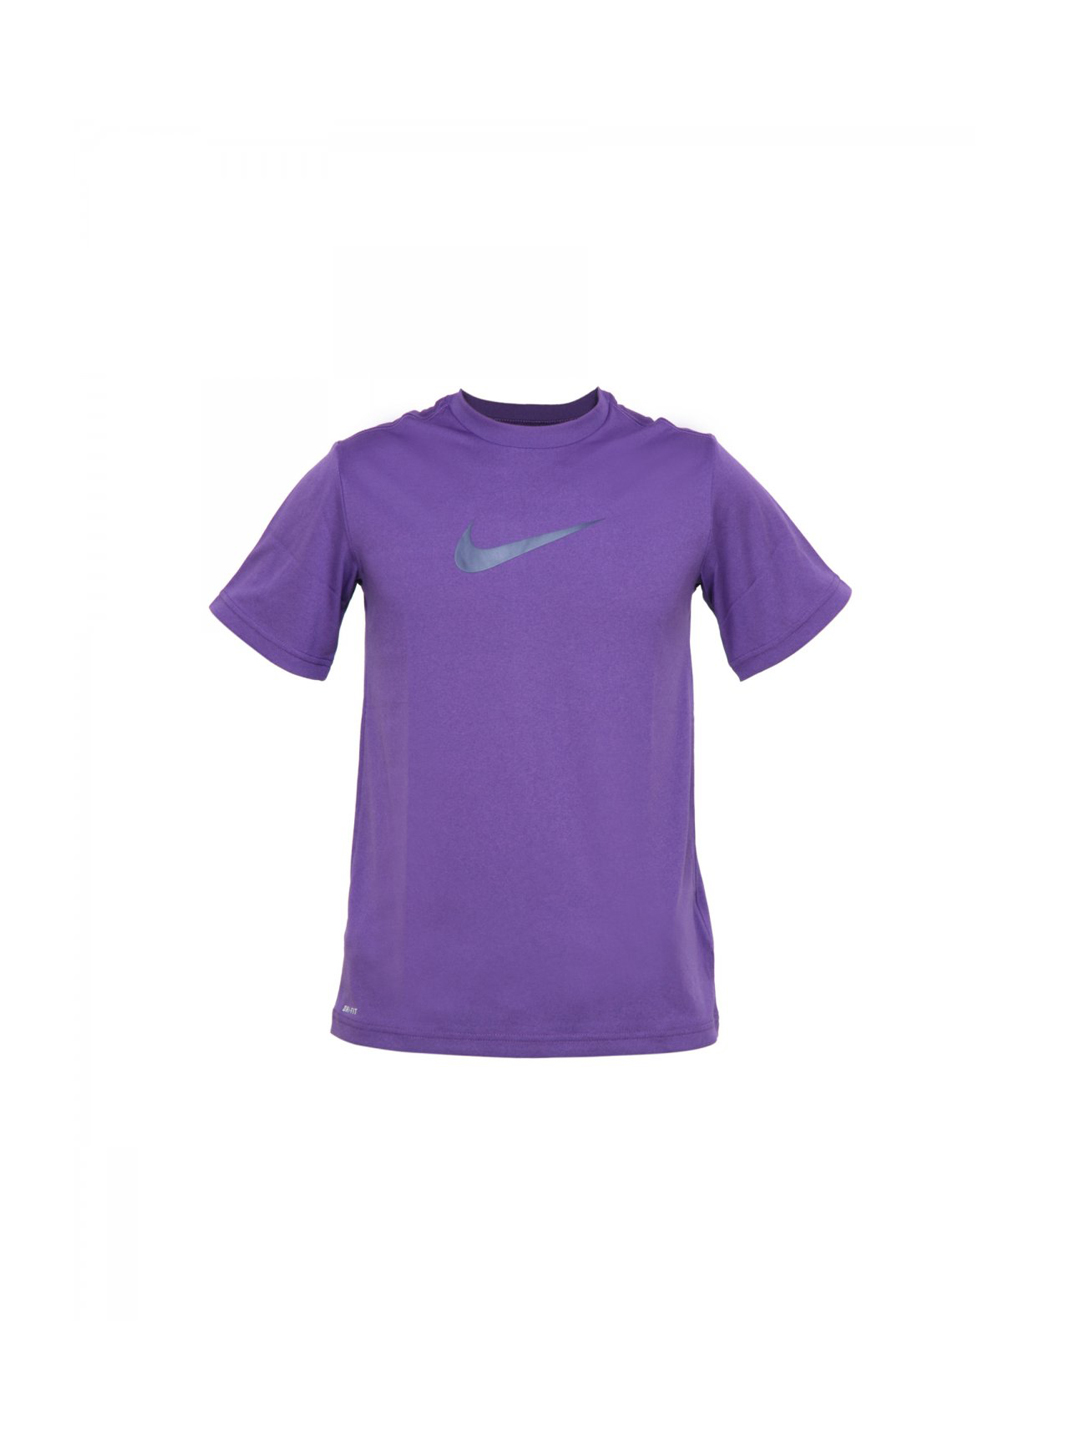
Nike Kids Boys Purple T-shirt
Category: Apparel / Topwear / Tshirts
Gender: Boys
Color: Purple
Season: Fall 2011
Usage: Sports